Coastline of Tamil Nadu

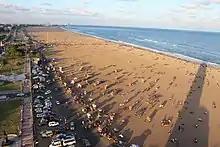
View of marina beach from the lighthouse

There are numerous beaches along the coast. Marina Beach in Chennai covering a distance of , is the longest natural urban beach in the country and the world's second longest.